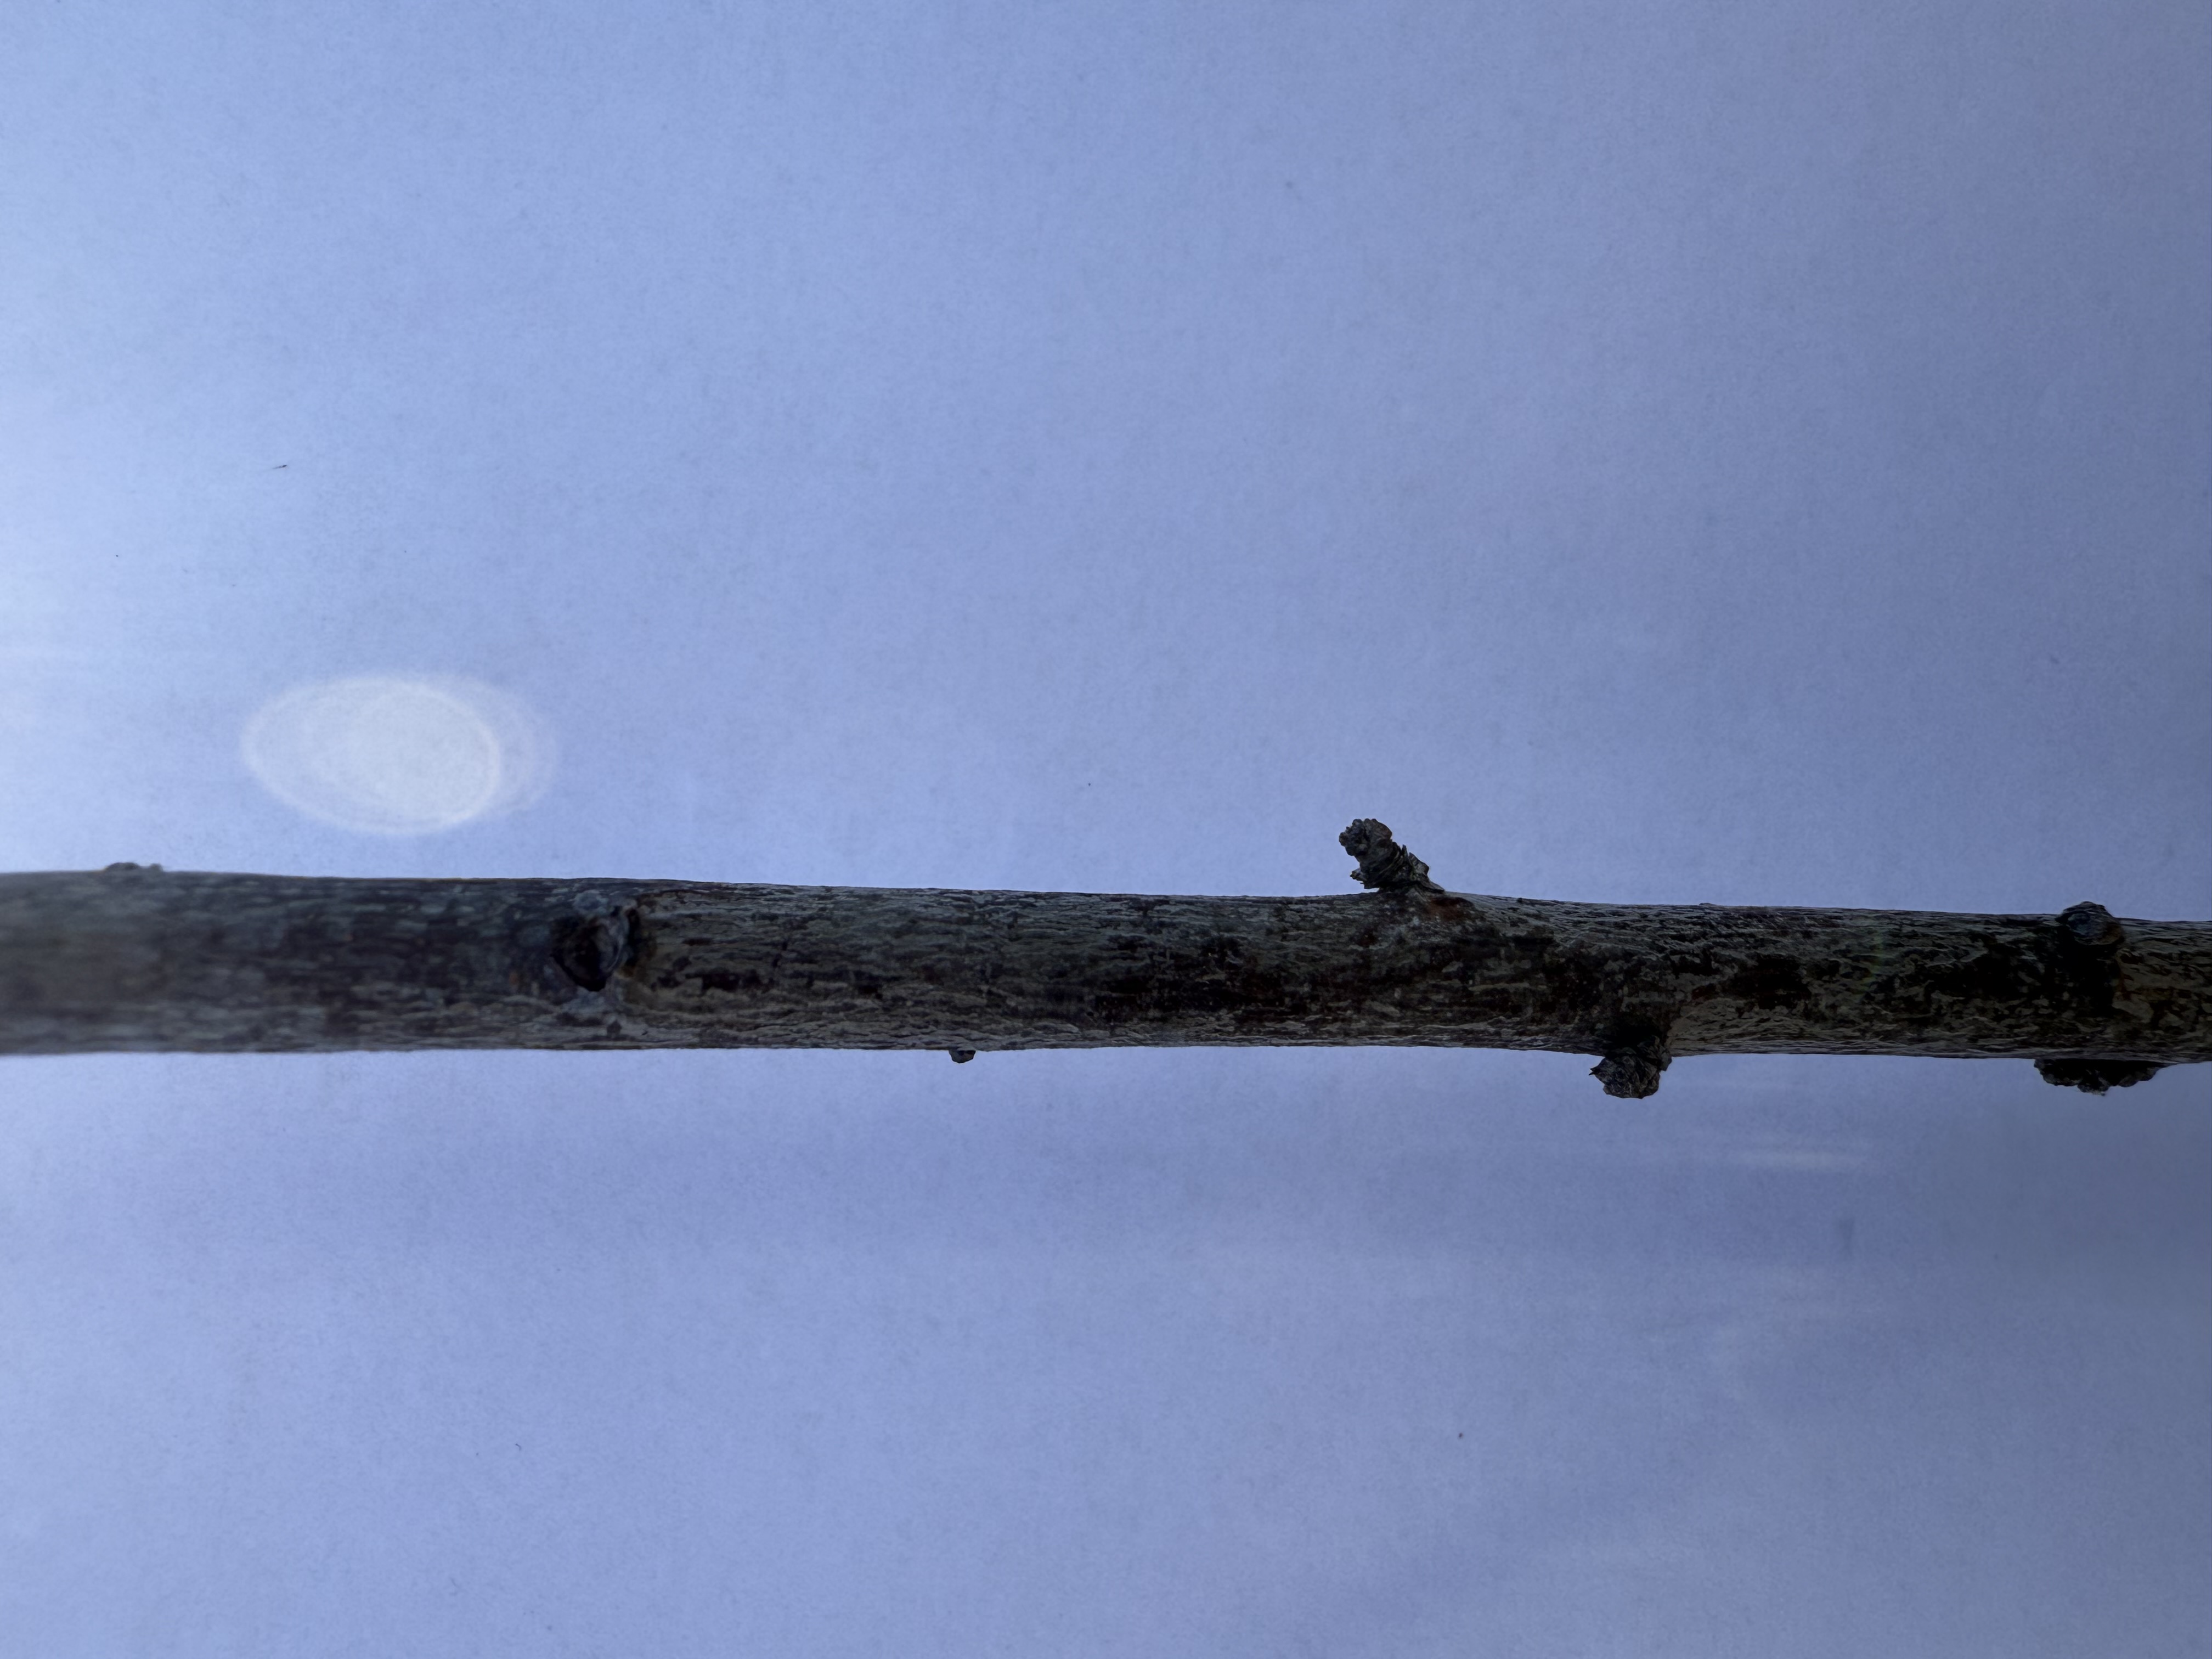
Variety: Fortune Plum